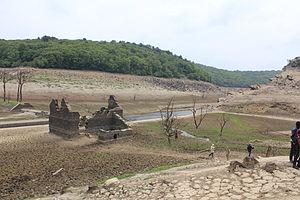
lac de Guerlédan lors de sa vidange de 2015
Le lac de Guerlédan est un lac artificiel français situé d'une part sur les communes de Saint-Aignan et Sainte-Brigitte dans le Morbihan et, d'autre part, celles de Mûr-de-Bretagne, Caurel et Saint-Gelven dans les Côtes-d'Armor.